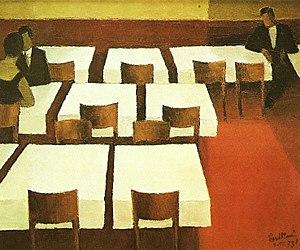
Les tables par le peintre suisse Paul Monnier, 54 x 65cm, huile sur toile.